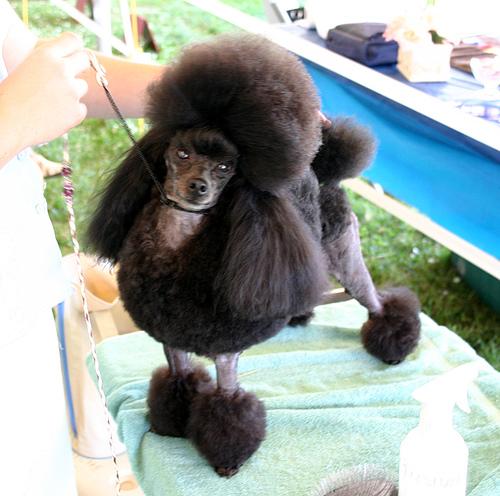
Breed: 2925-n000114-toy_poodle